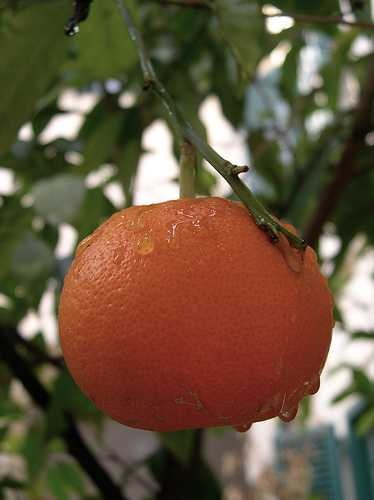
Label: Orange